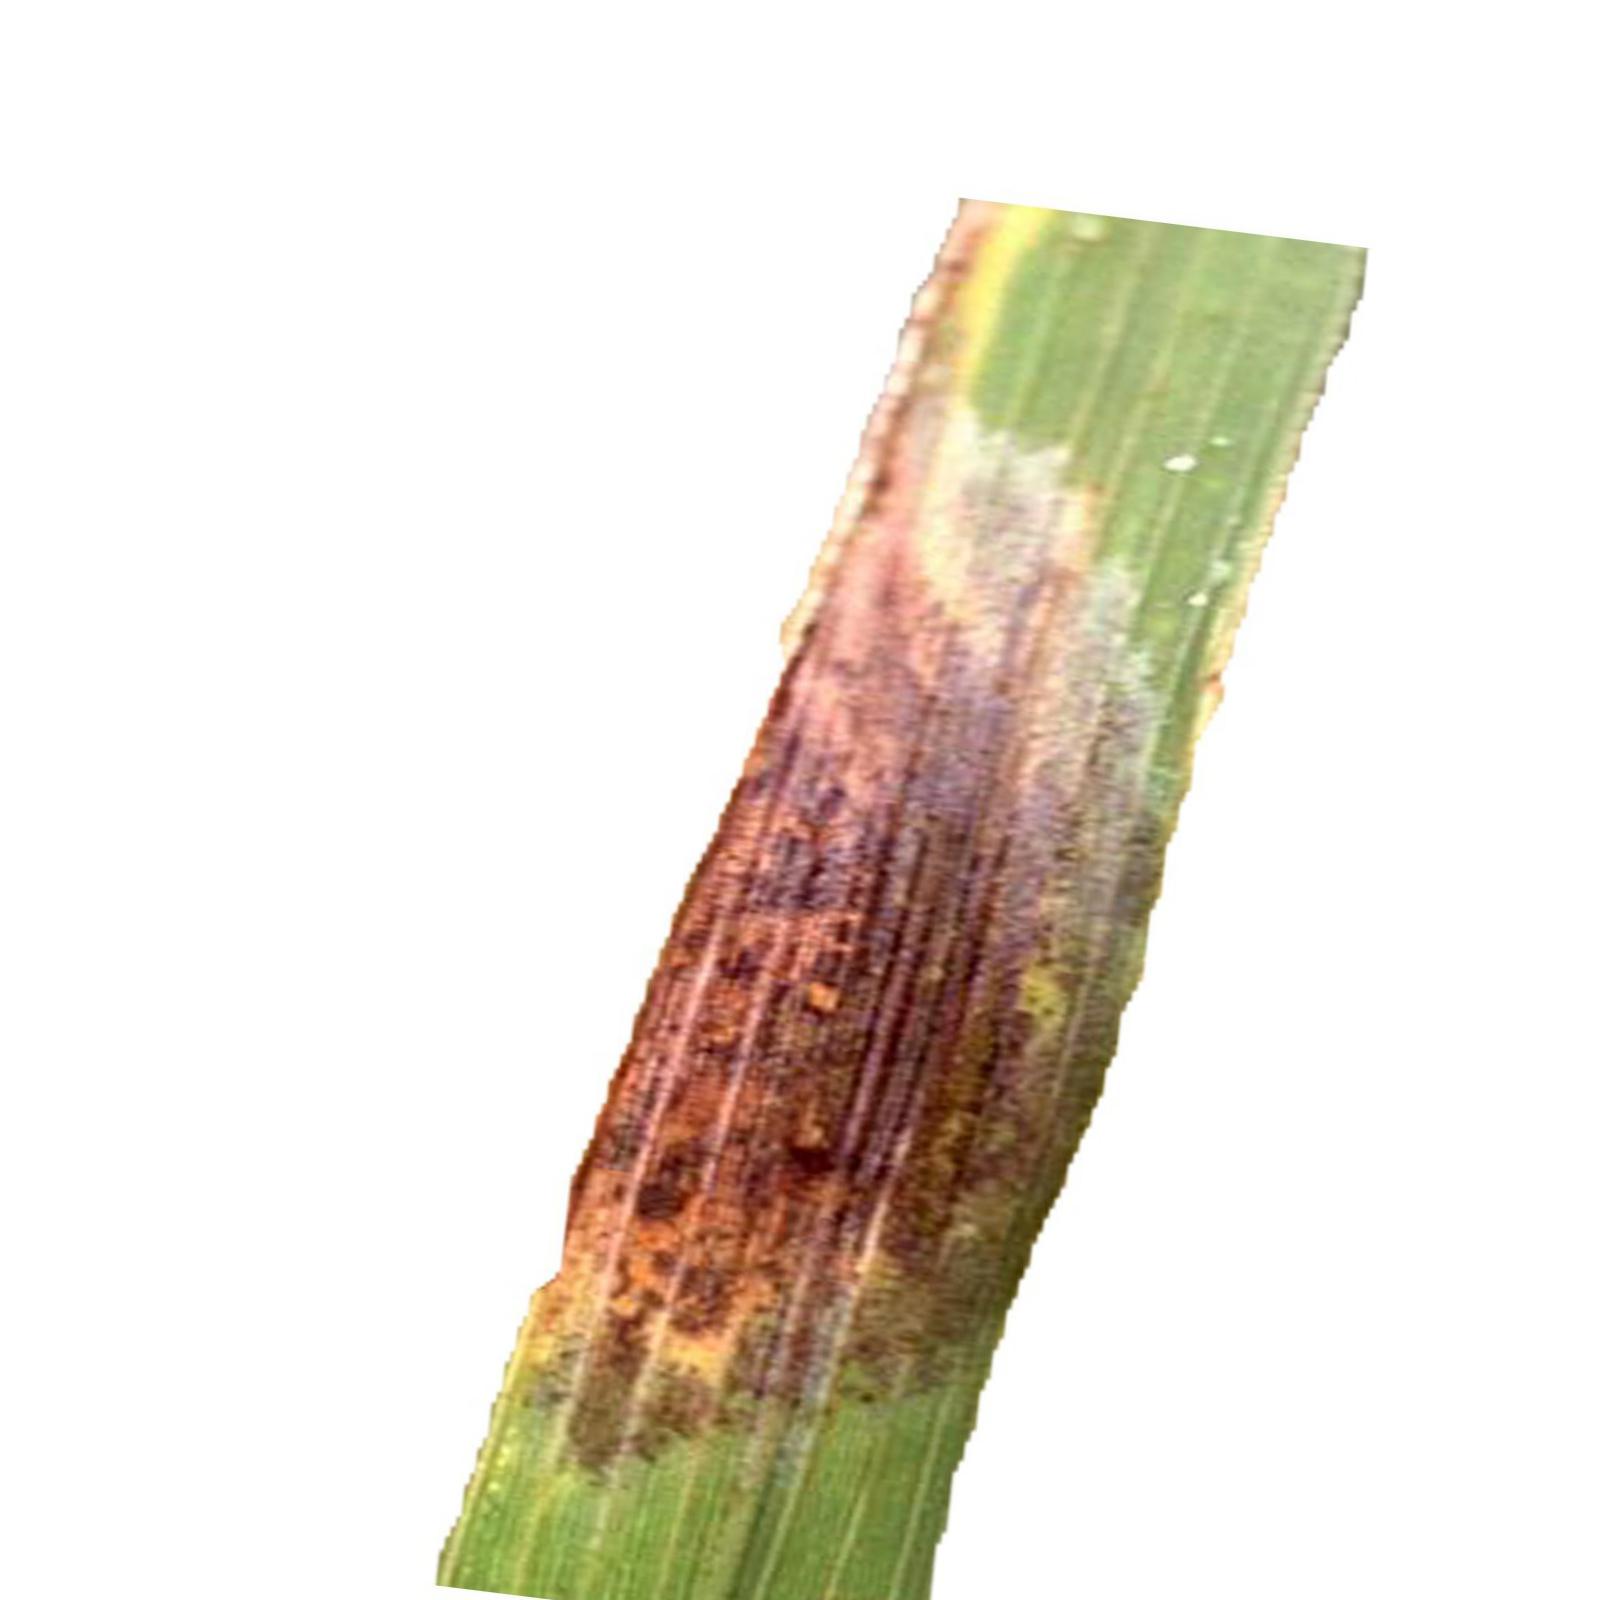
Nhãn: Bệnh Cháy lá ( Leaf scald )